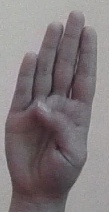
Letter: kaaf